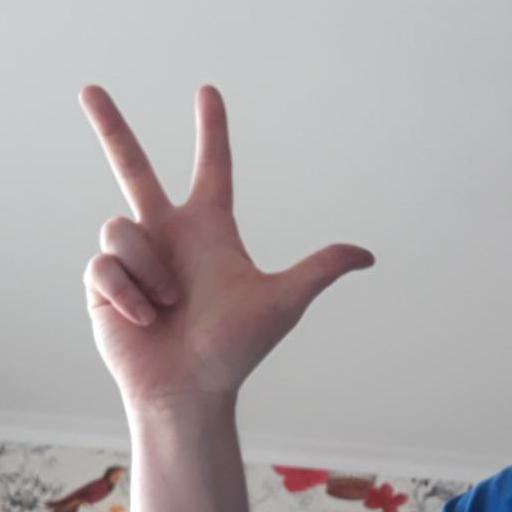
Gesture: three2